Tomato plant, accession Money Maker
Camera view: tilt-top (135 deg); turntable rotation: 240 degrees
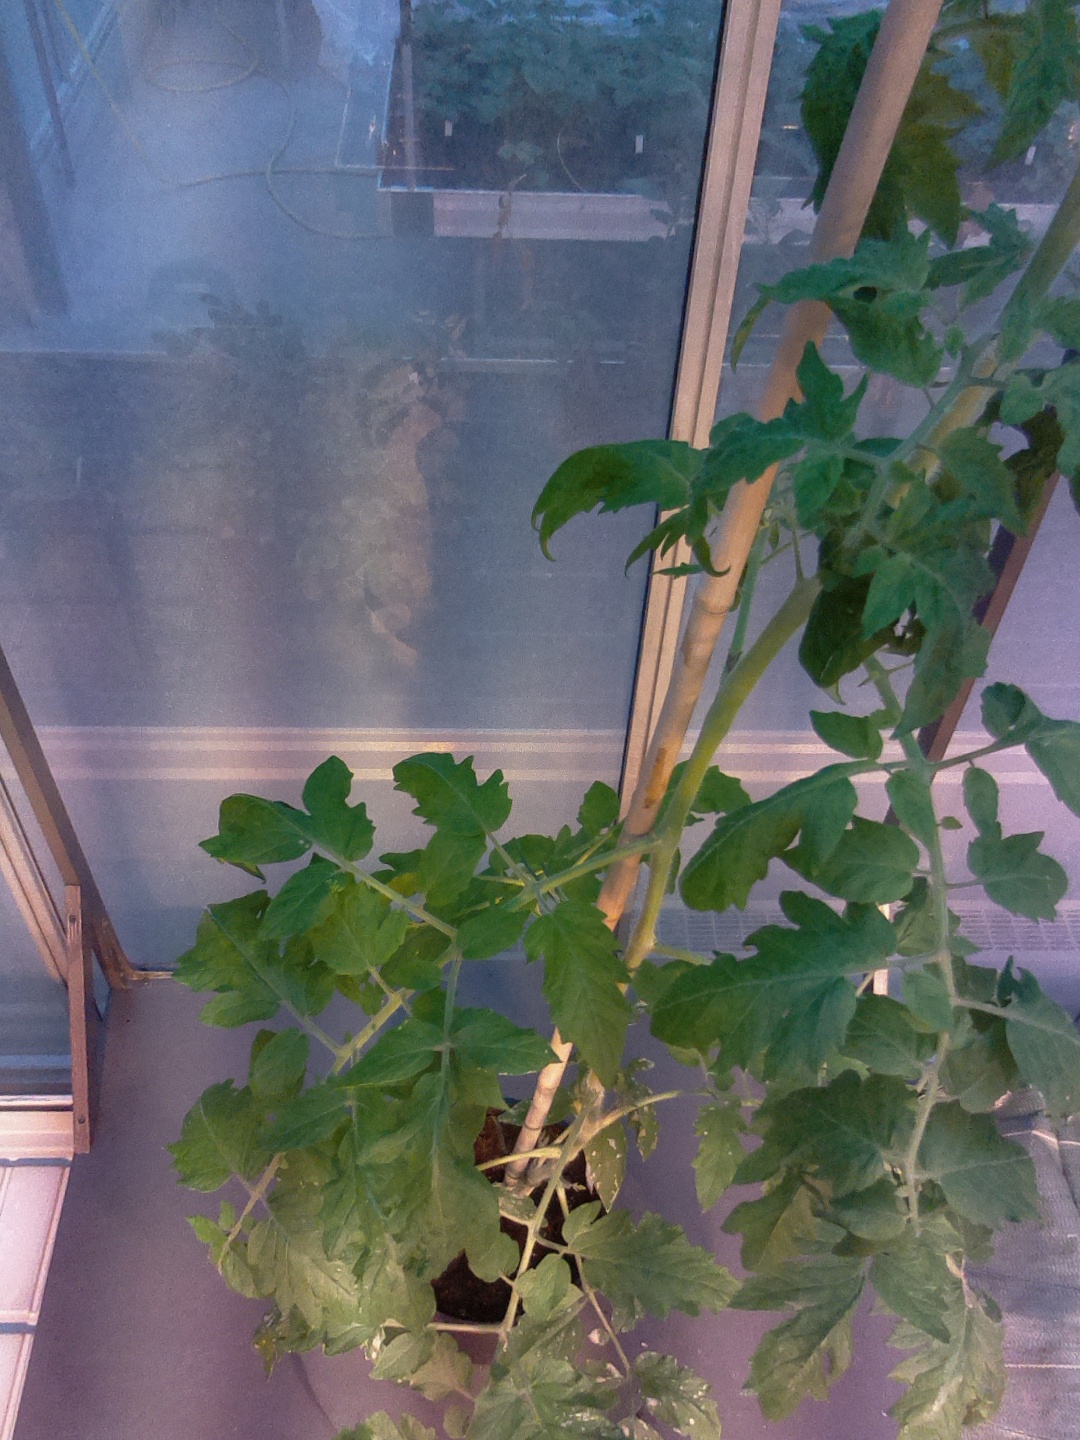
BBCH growth stage 55: 5 inflorescences visible